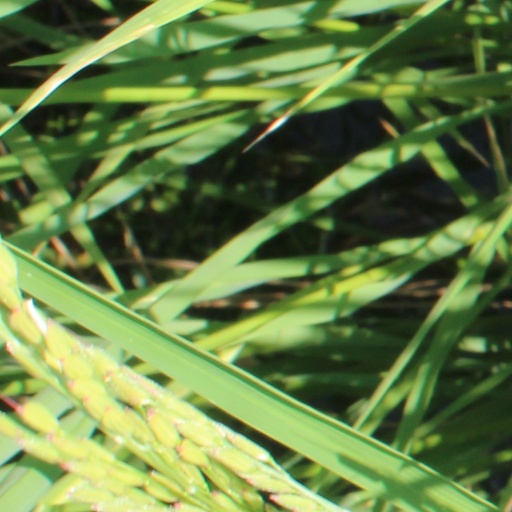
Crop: rice